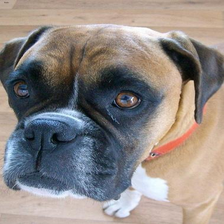
Species: dog
Breed: boxer